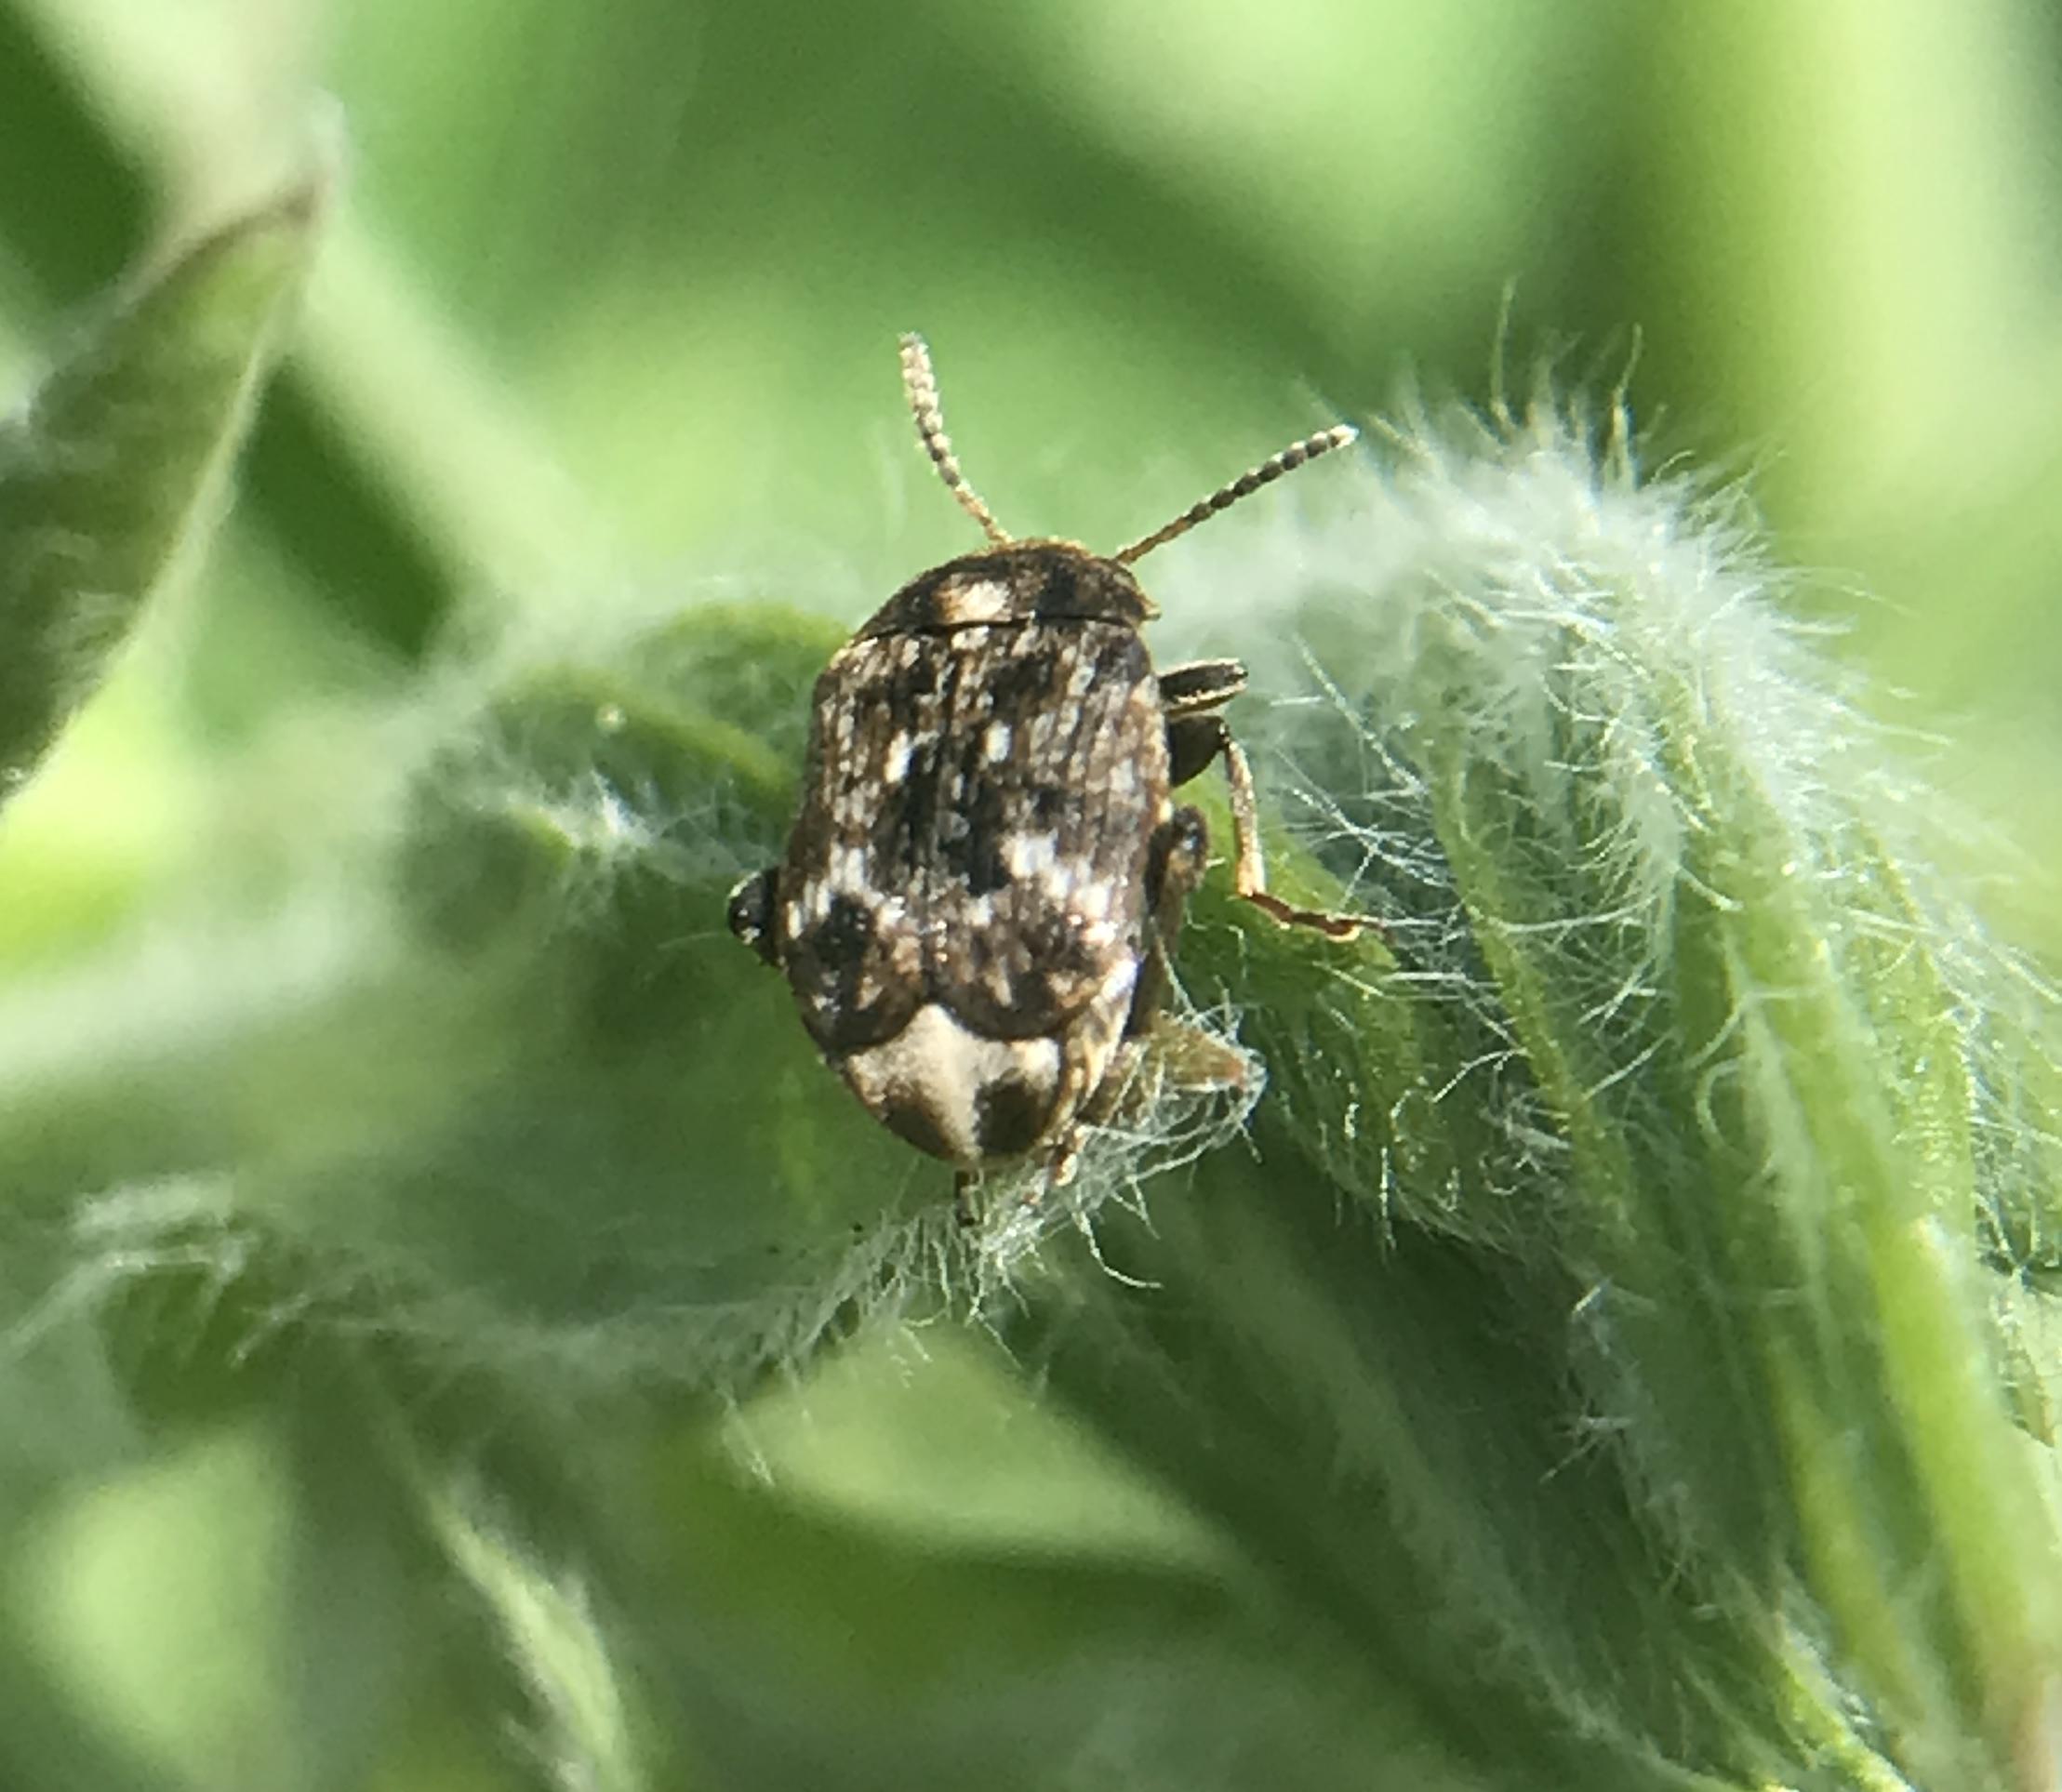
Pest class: pea_weevil